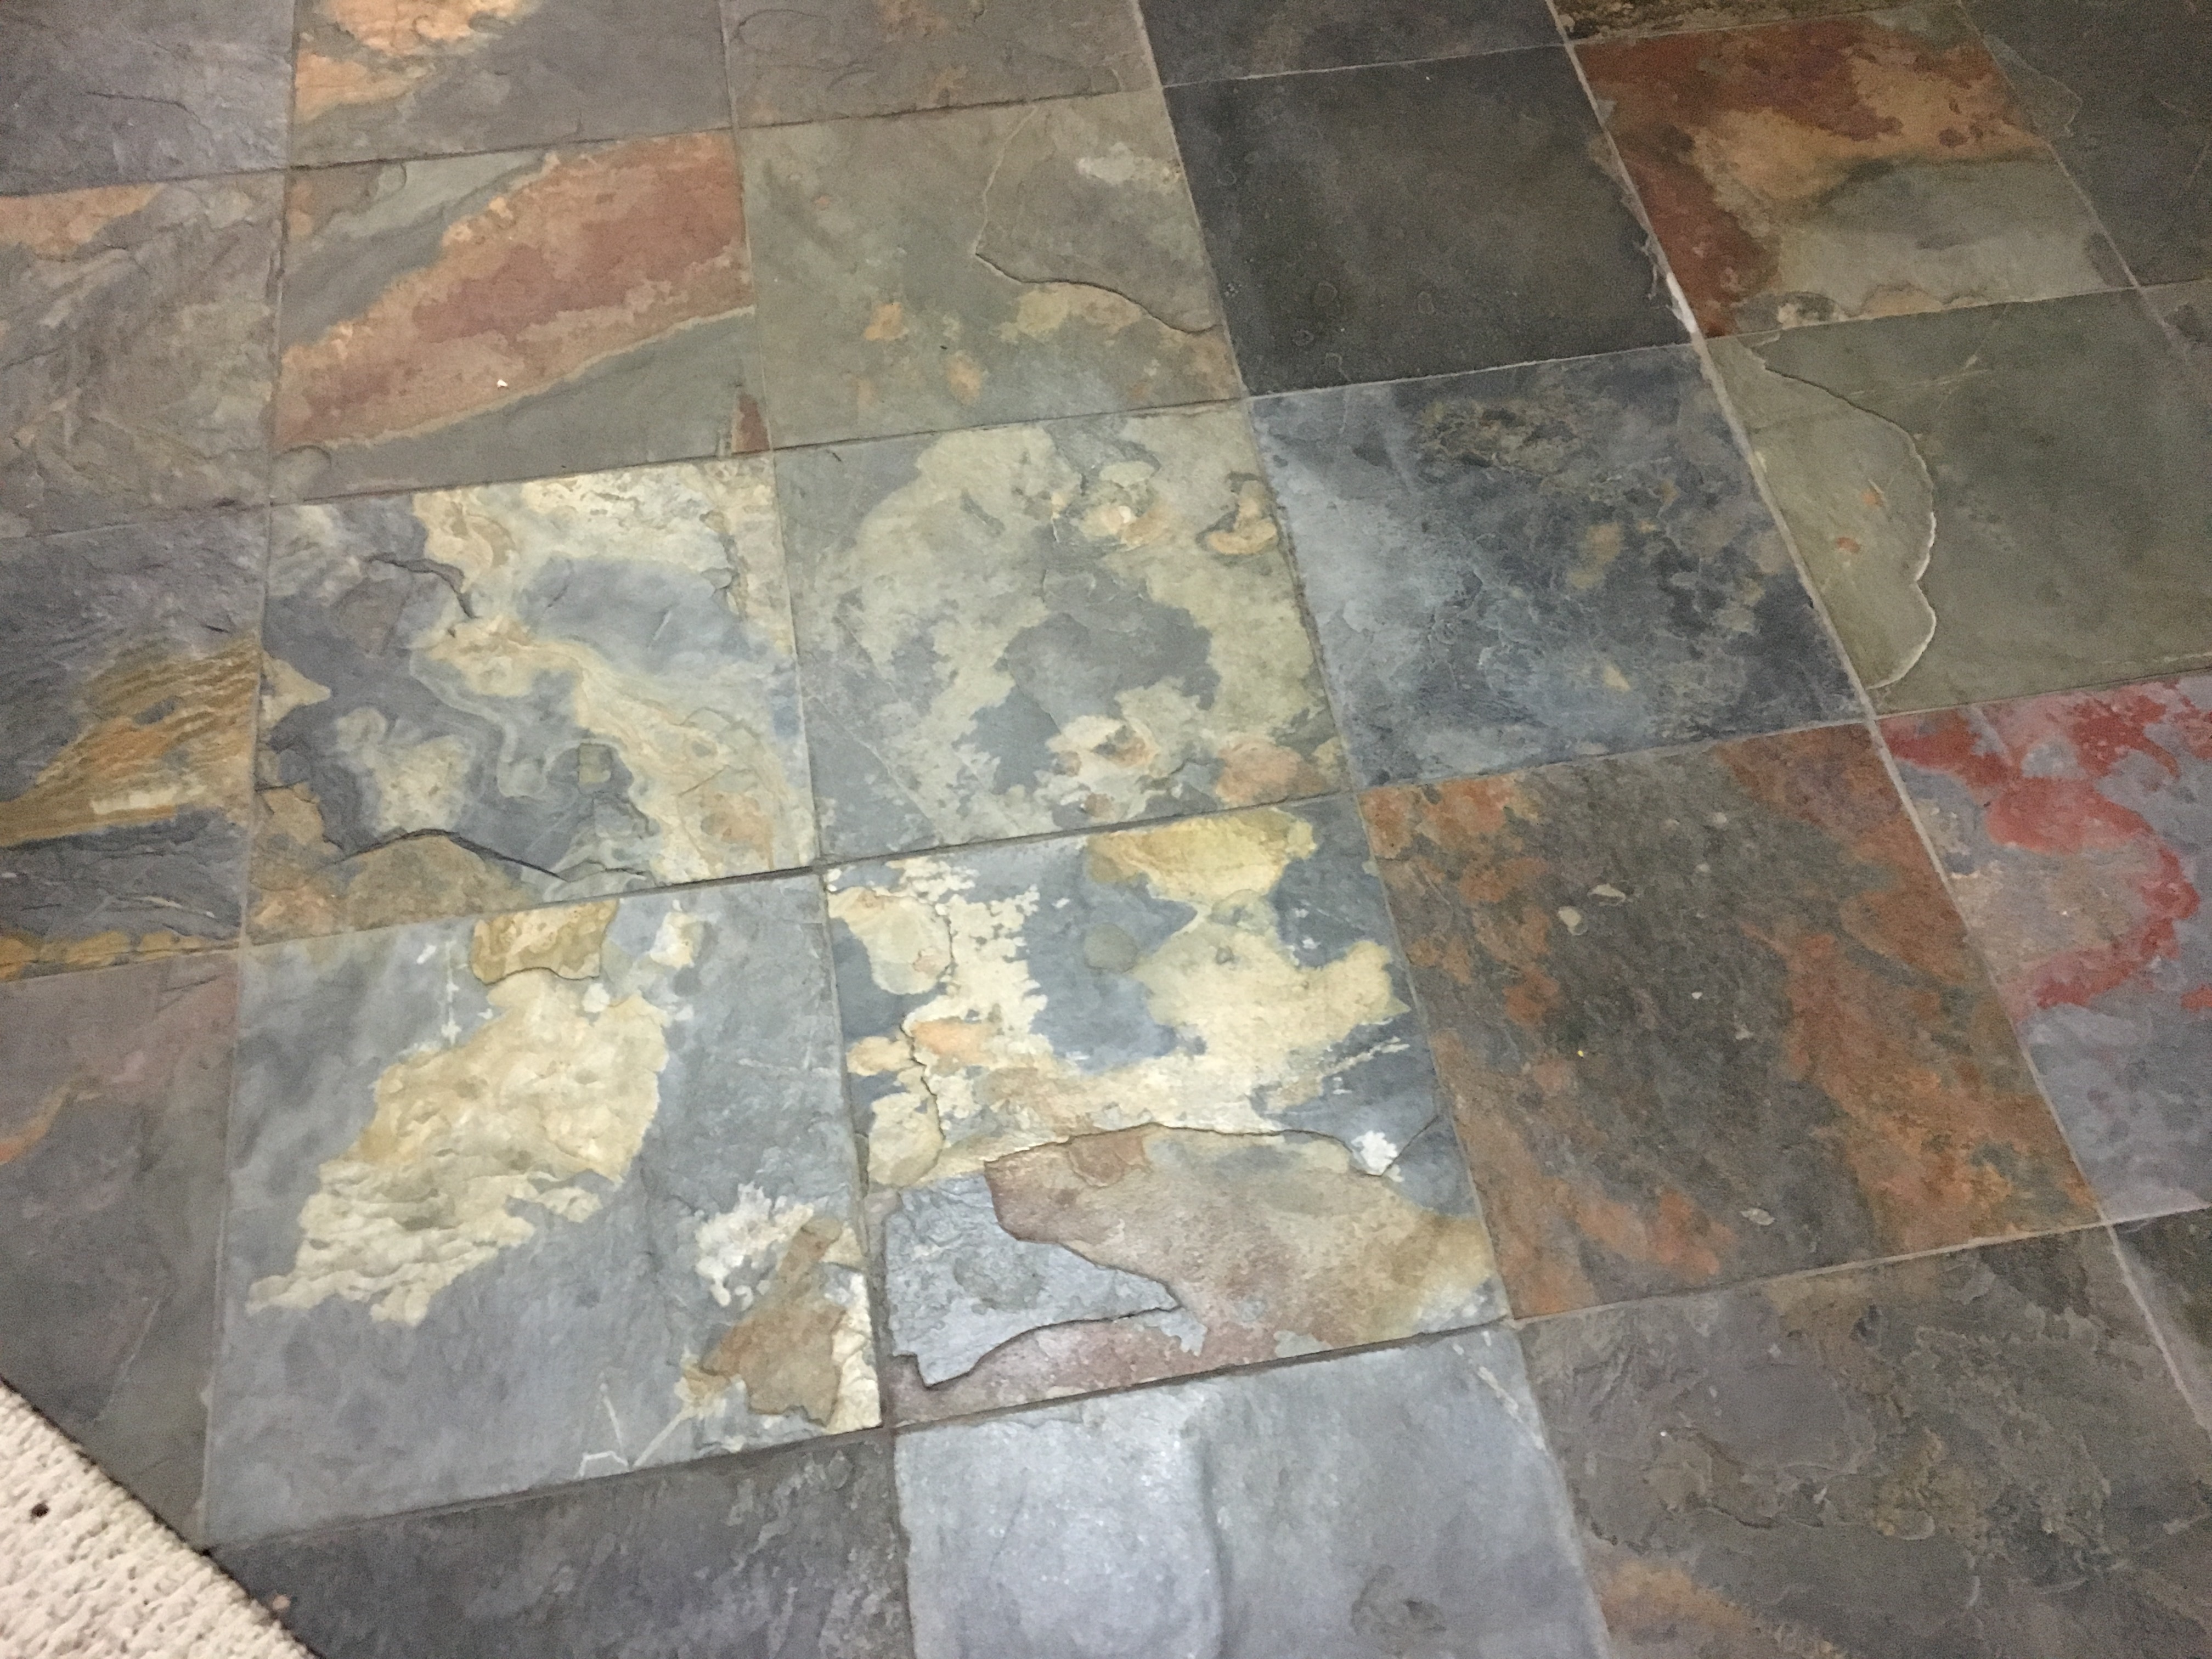
rock, floor, tile, material, hardwood, flooring, road surface, flagstone